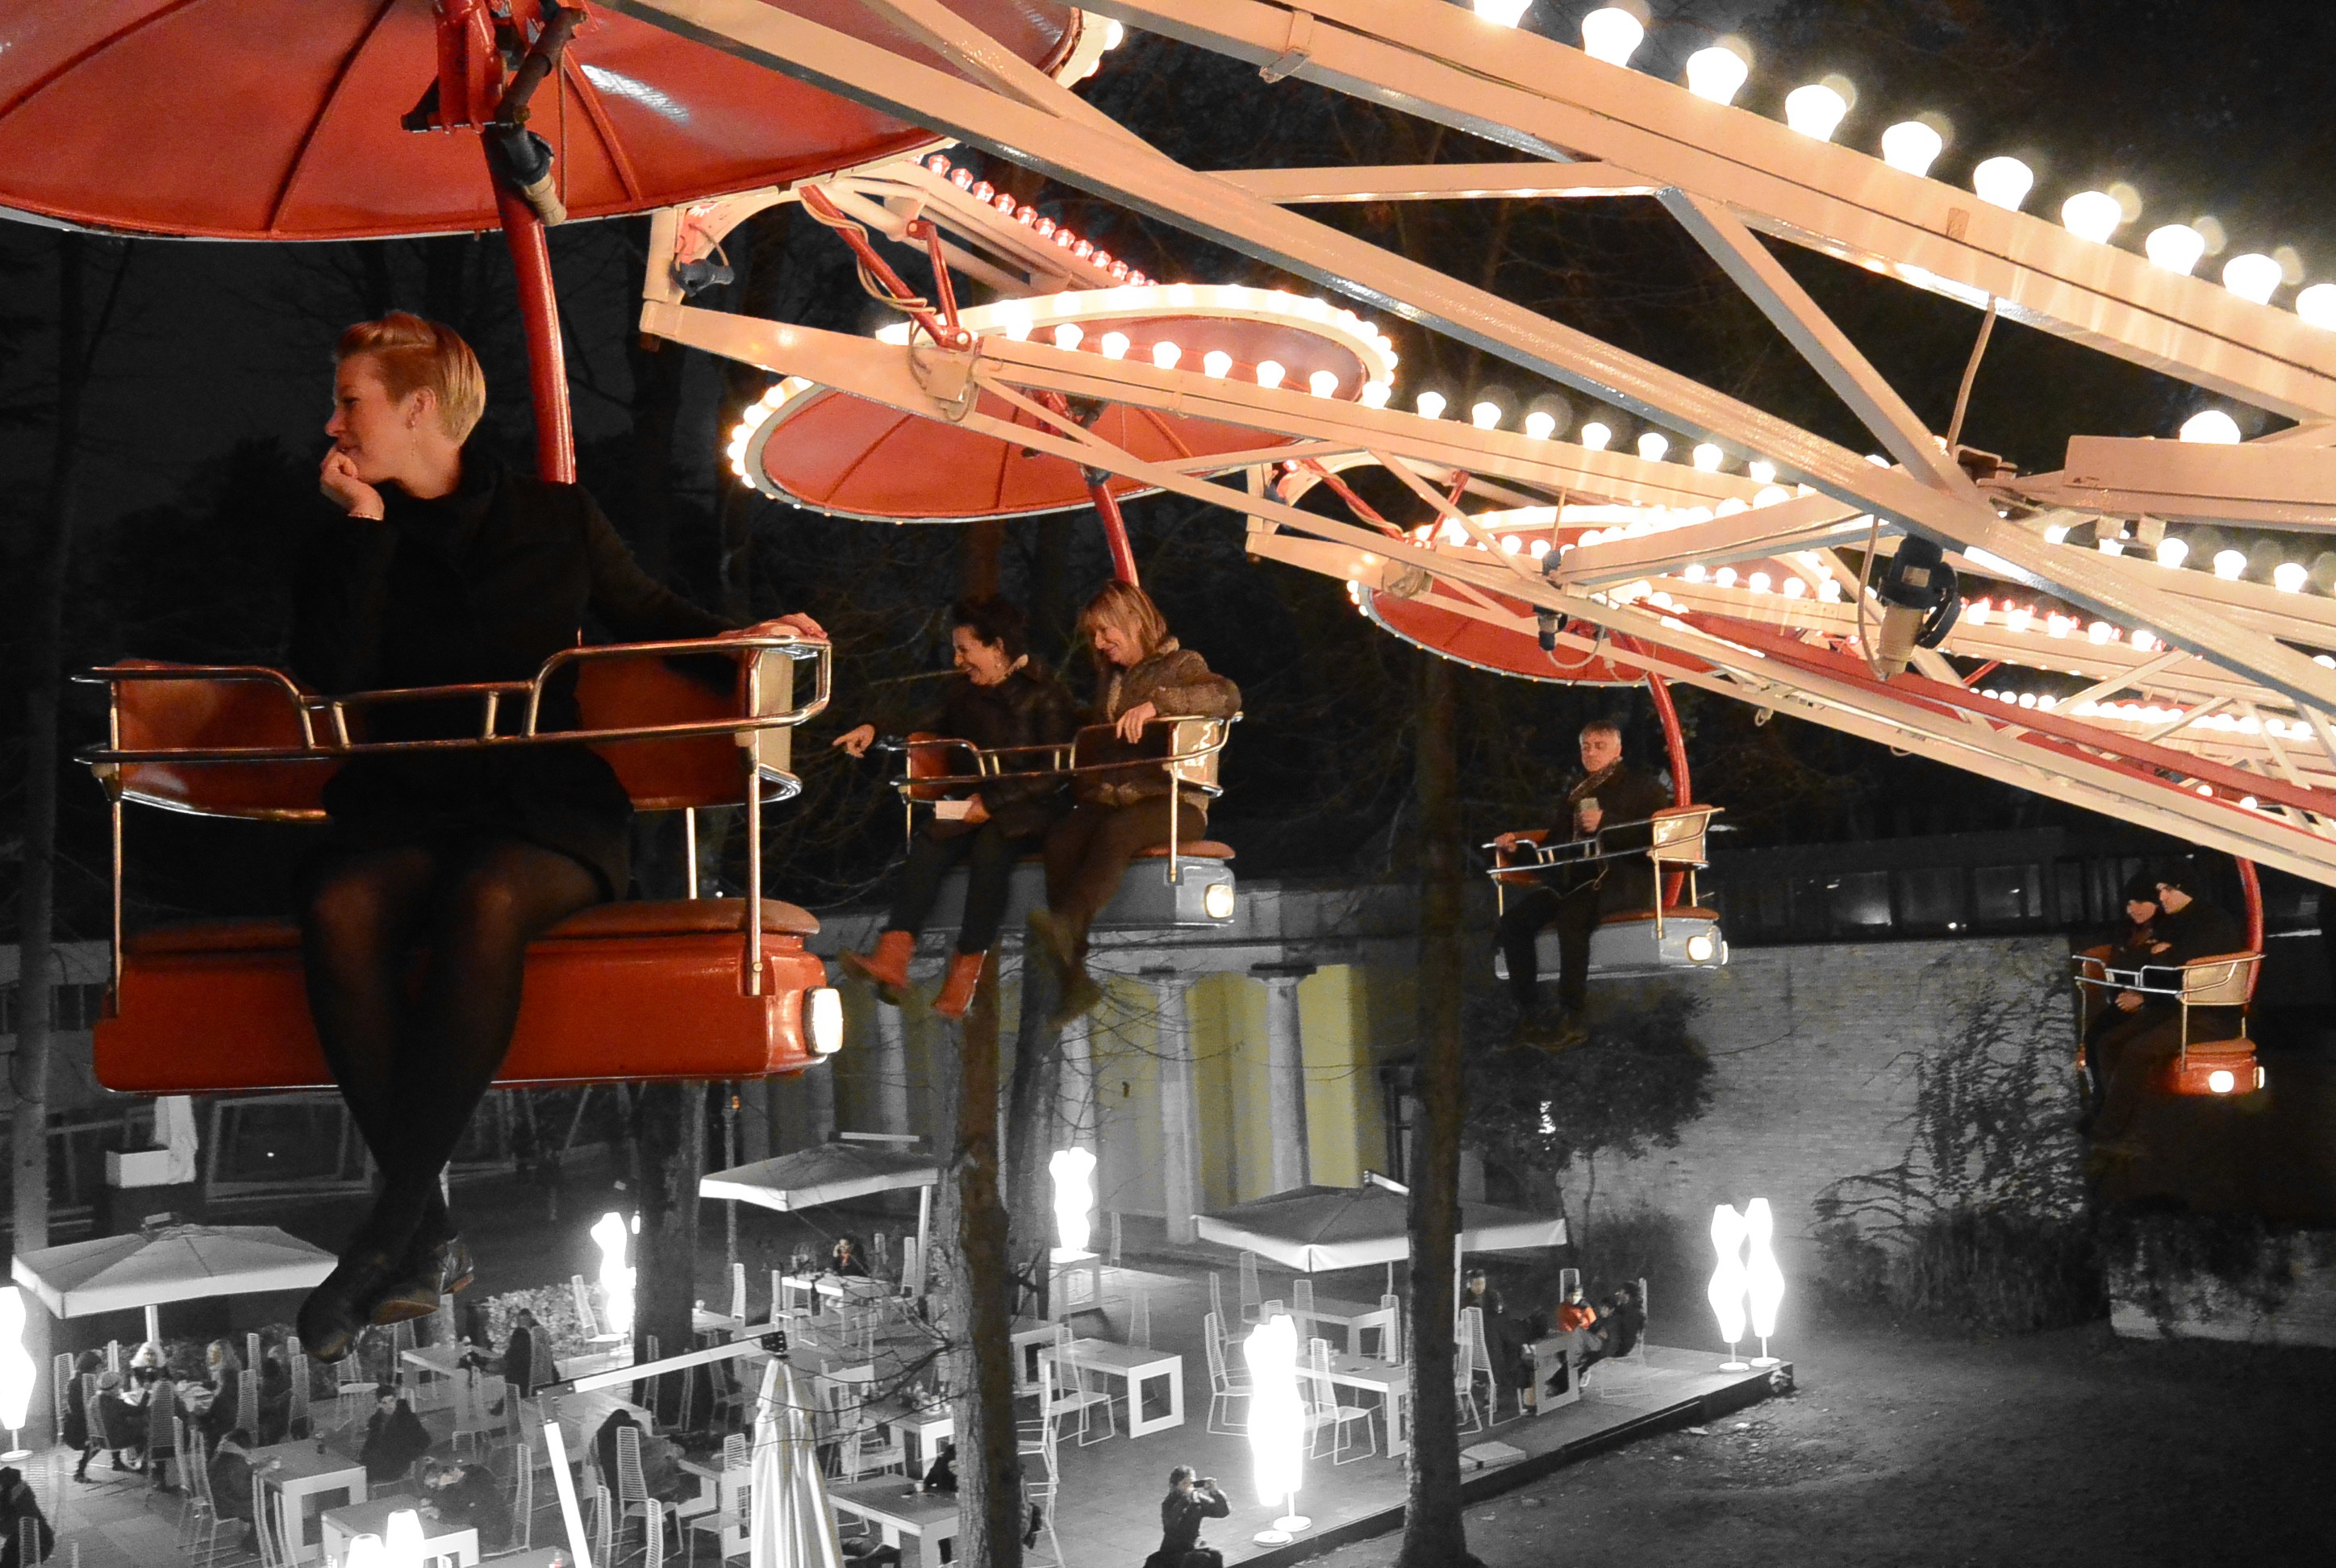
carousel, red, leisure, fun, biennale, lady, theme park, sit, float, fly, turn, circles